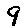
Label: 9